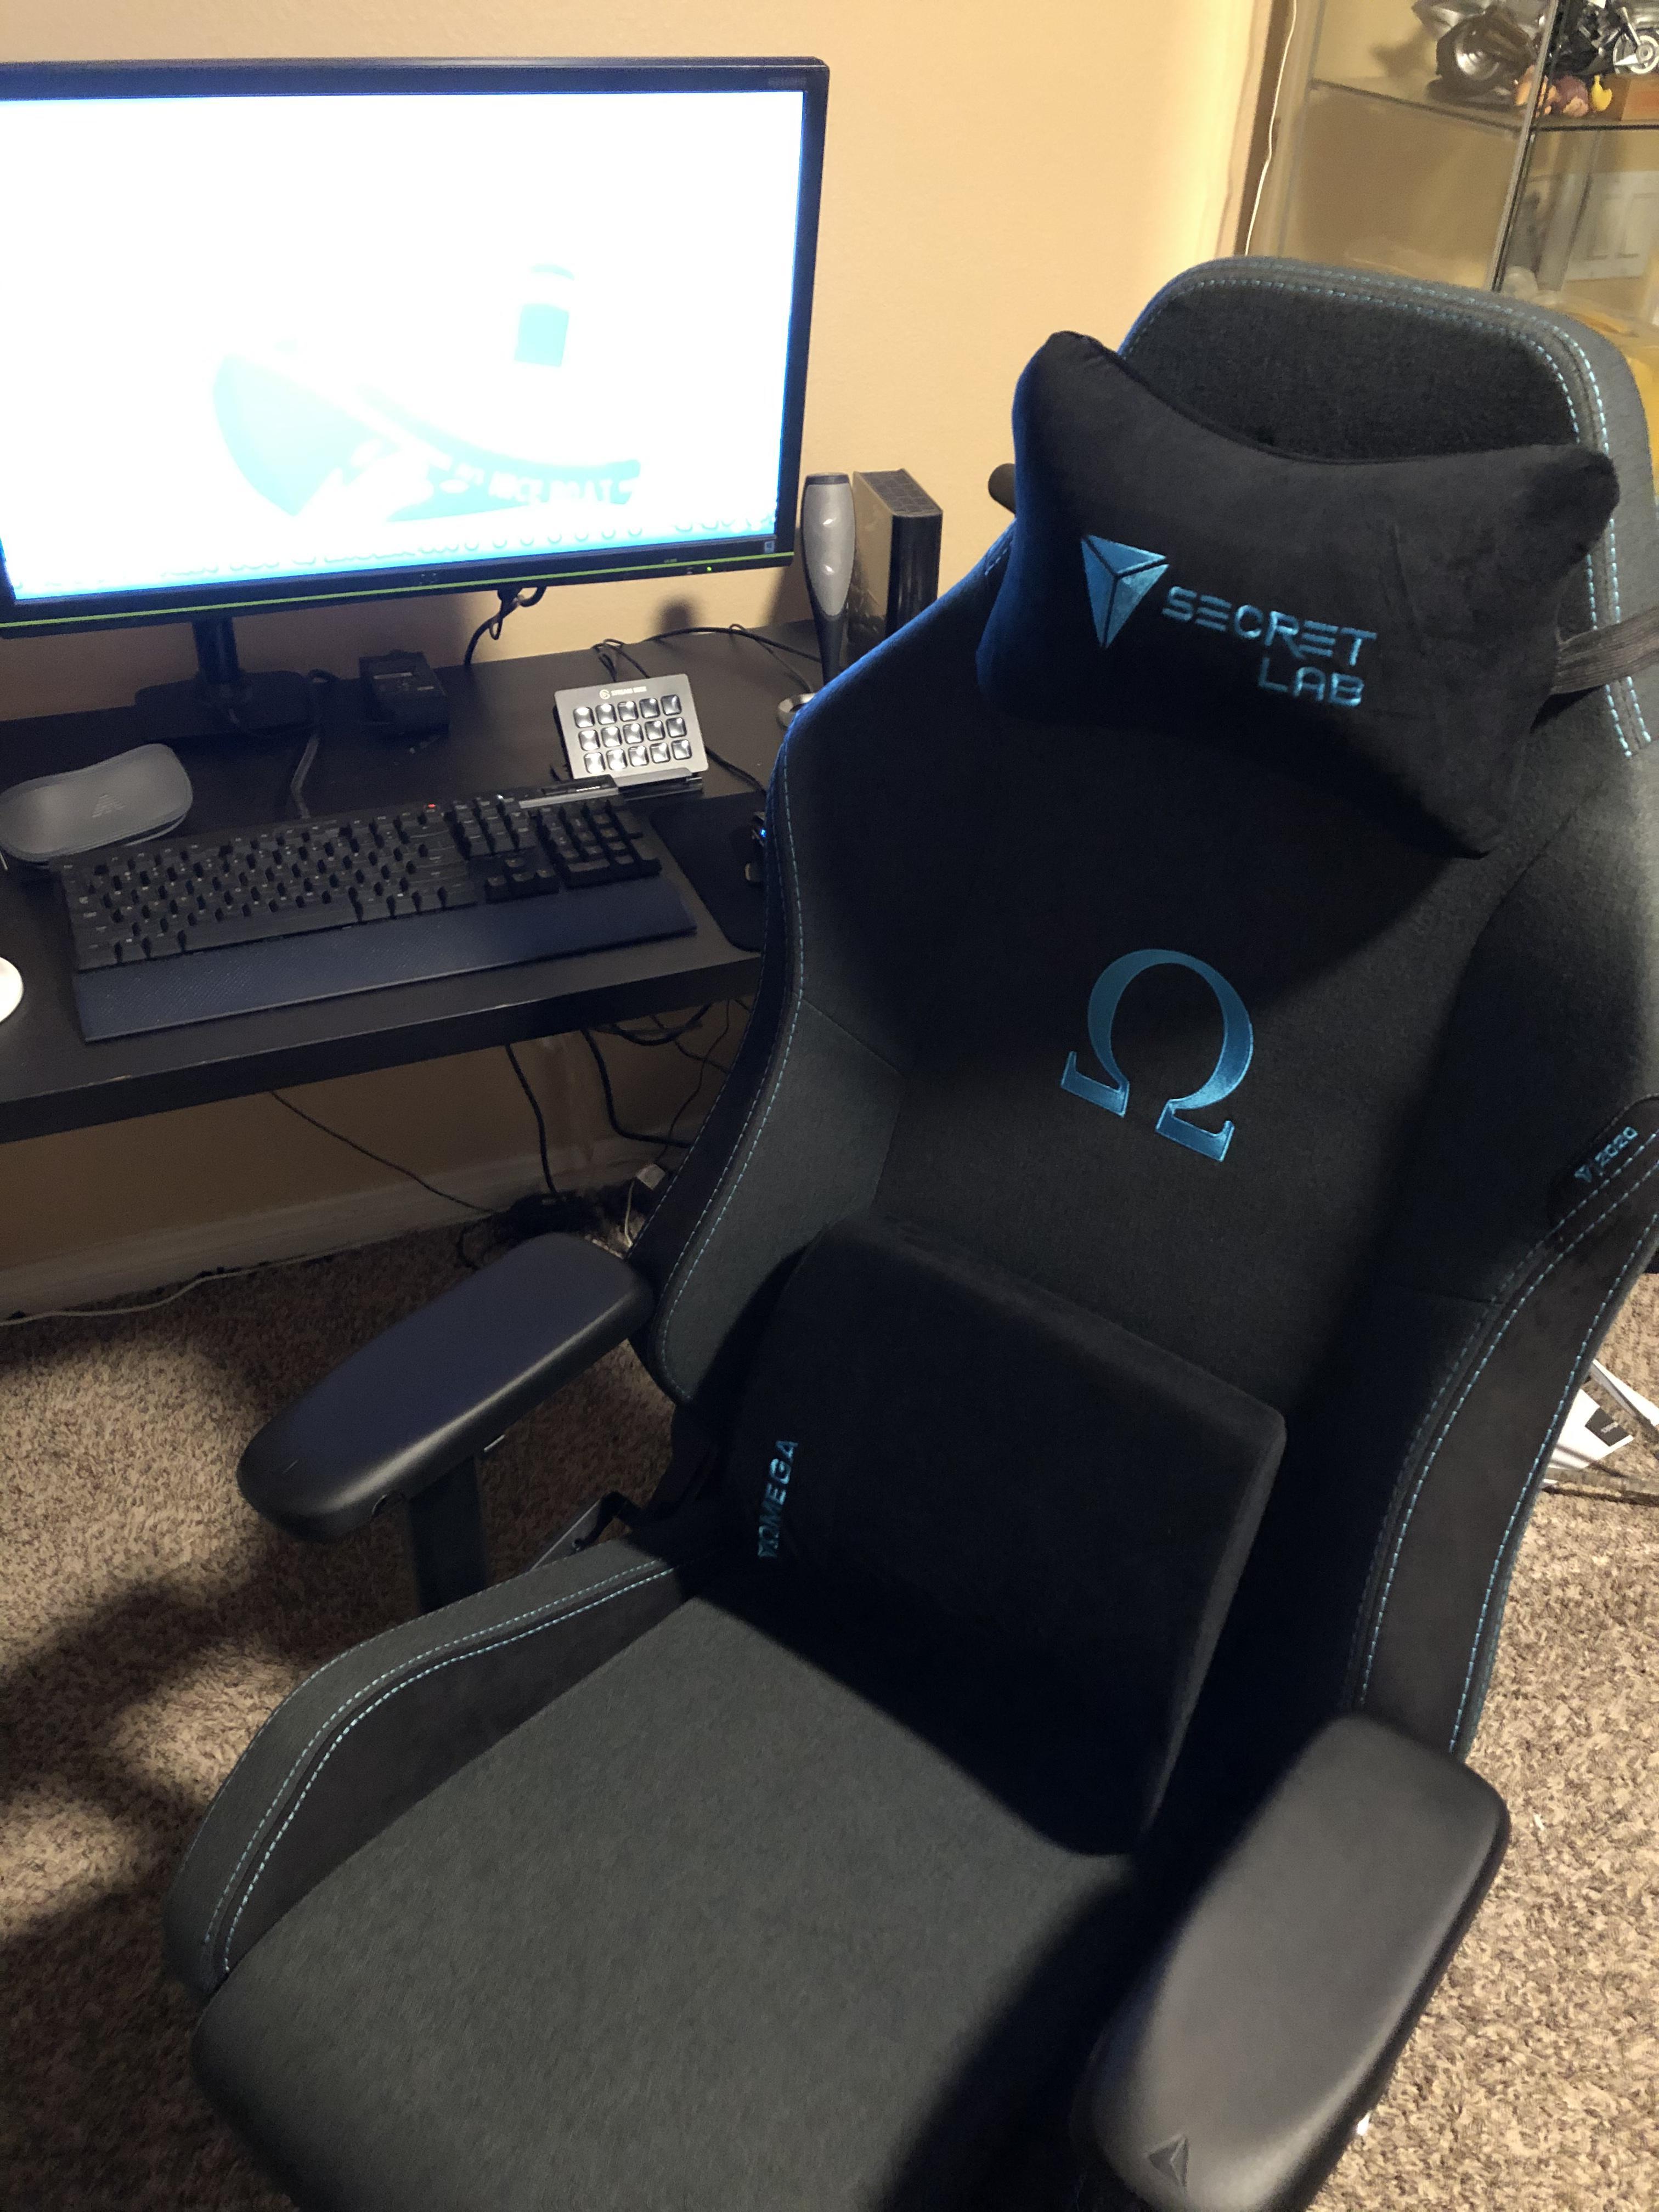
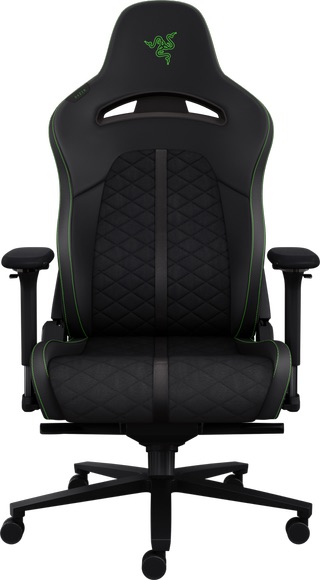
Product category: items_chair
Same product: no